List of birds of India

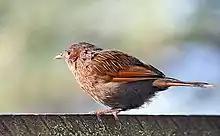
Streaked laughingthrush

The babblers, or timaliids, are somewhat diverse in size and colouration, but are characterised by soft fluffy plumage.